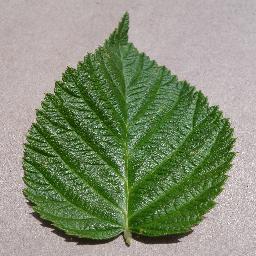
Label: Raspberry___healthy